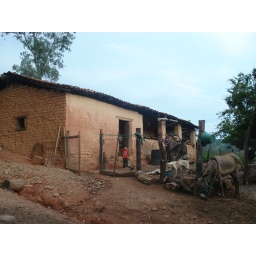
this was a house owned by an old couple living on a mountain in michoacan, mexico